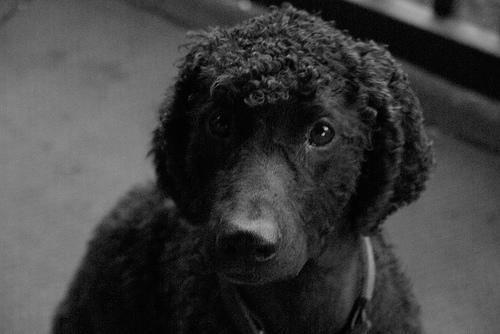
Irish_water_spaniel